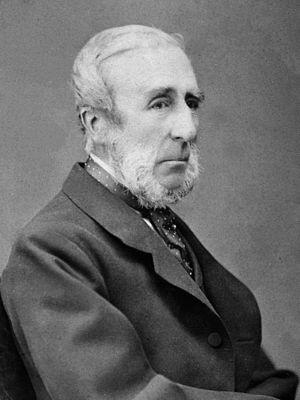
George Busk est un chirurgien, zoologiste et paléontologue britannique.